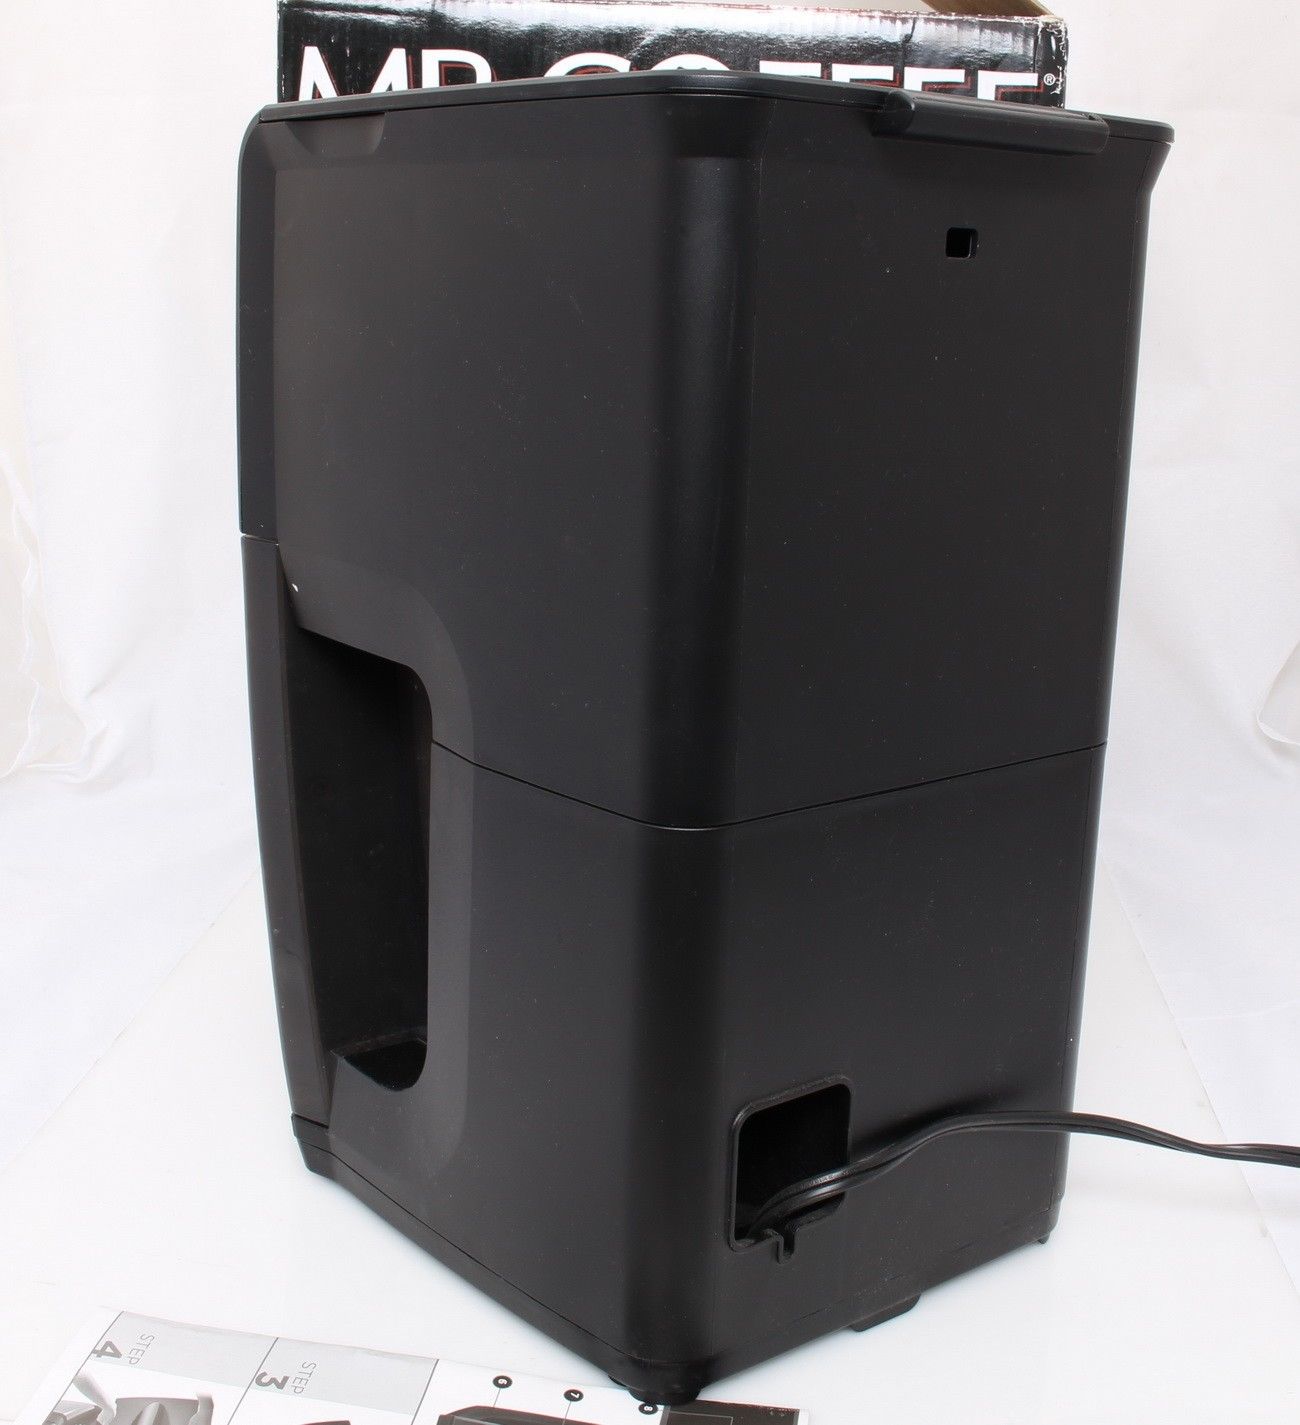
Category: coffee maker